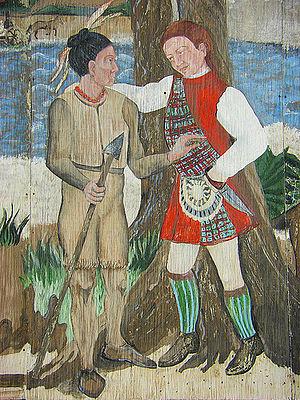
Les Guales sont une chefferie amérindienne historique, appartenant à la culture du Mississipi. Elle est située au long de la côte de la Géorgie actuelle et des Sea Islands. La Floride espagnole établit son système missionnaire catholique dans la chefferie à la fin du XVIe siècle.